2nd arrondissement of Paris

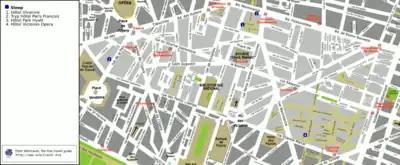
Map of the 2nd arrondissement

In terms of state-operated schools, the second arrondissement has three nursery schools ("écoles maternelles"), five primary schools ("écoles élémentaires"), and one high school ("lycée").